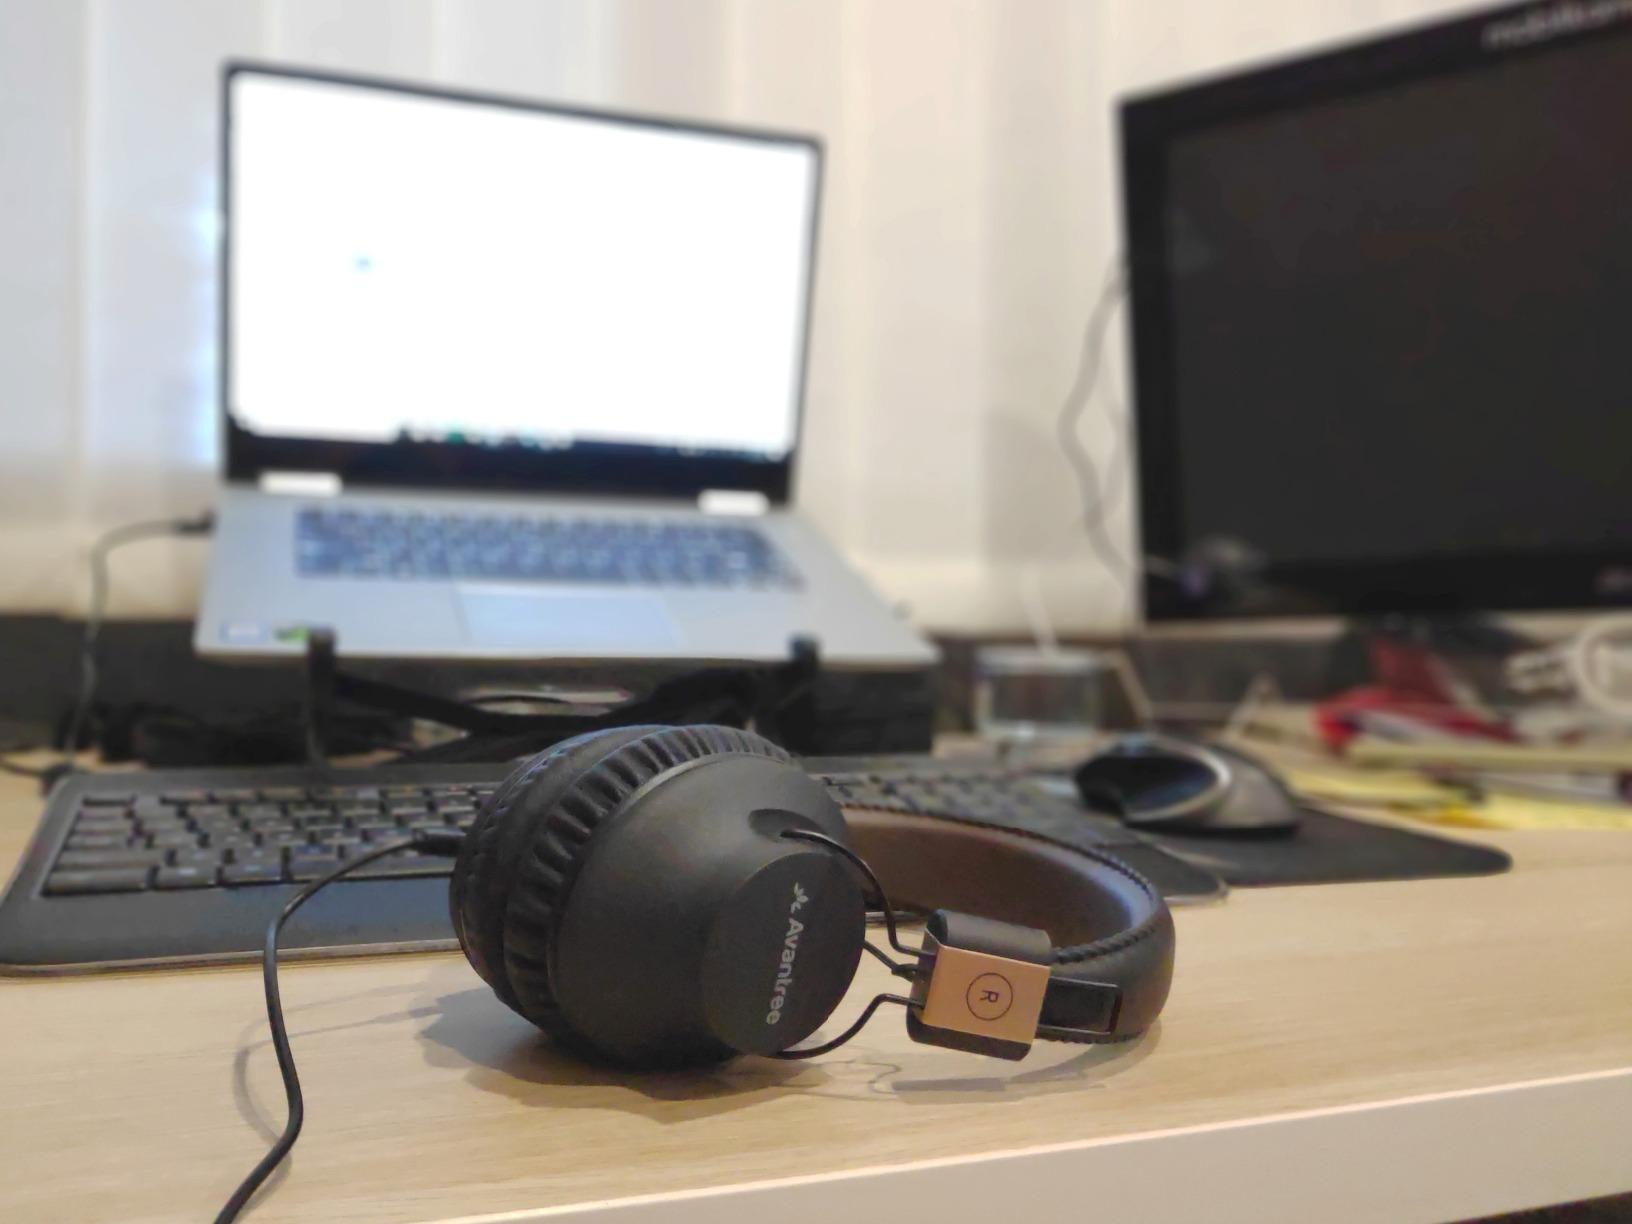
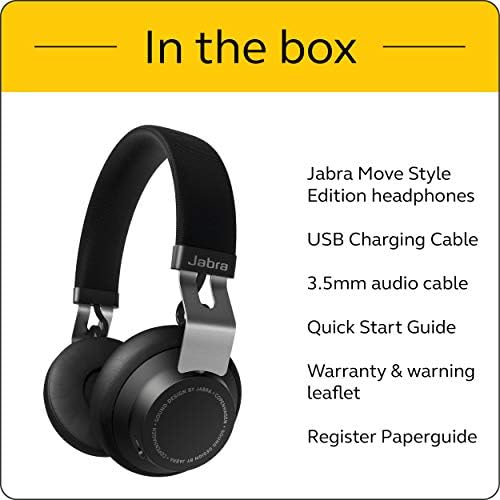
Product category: headphones
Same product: no